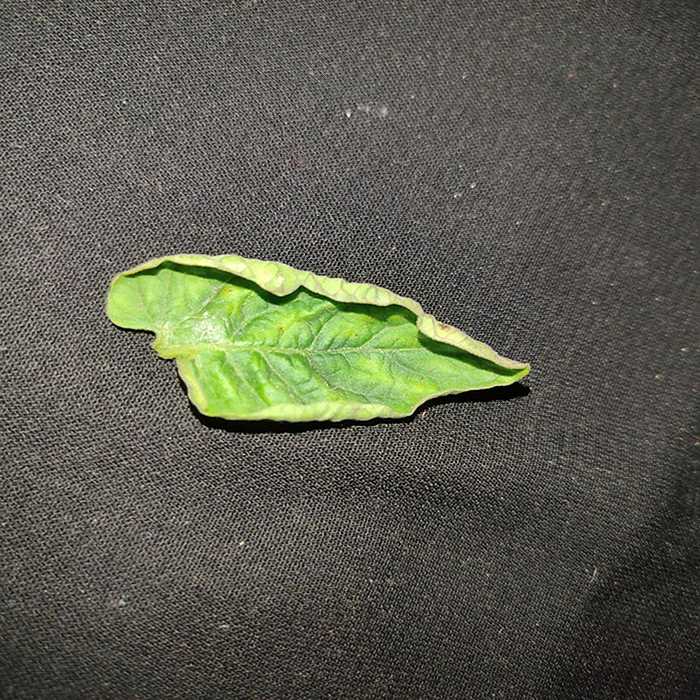
Plant: Tomato
Label: Tomato leaf curl virus